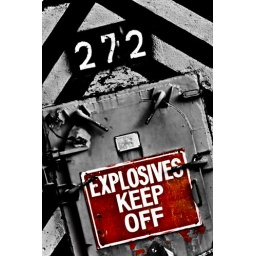
hah crazy sign and door i found when i went to see the tall ships in boston